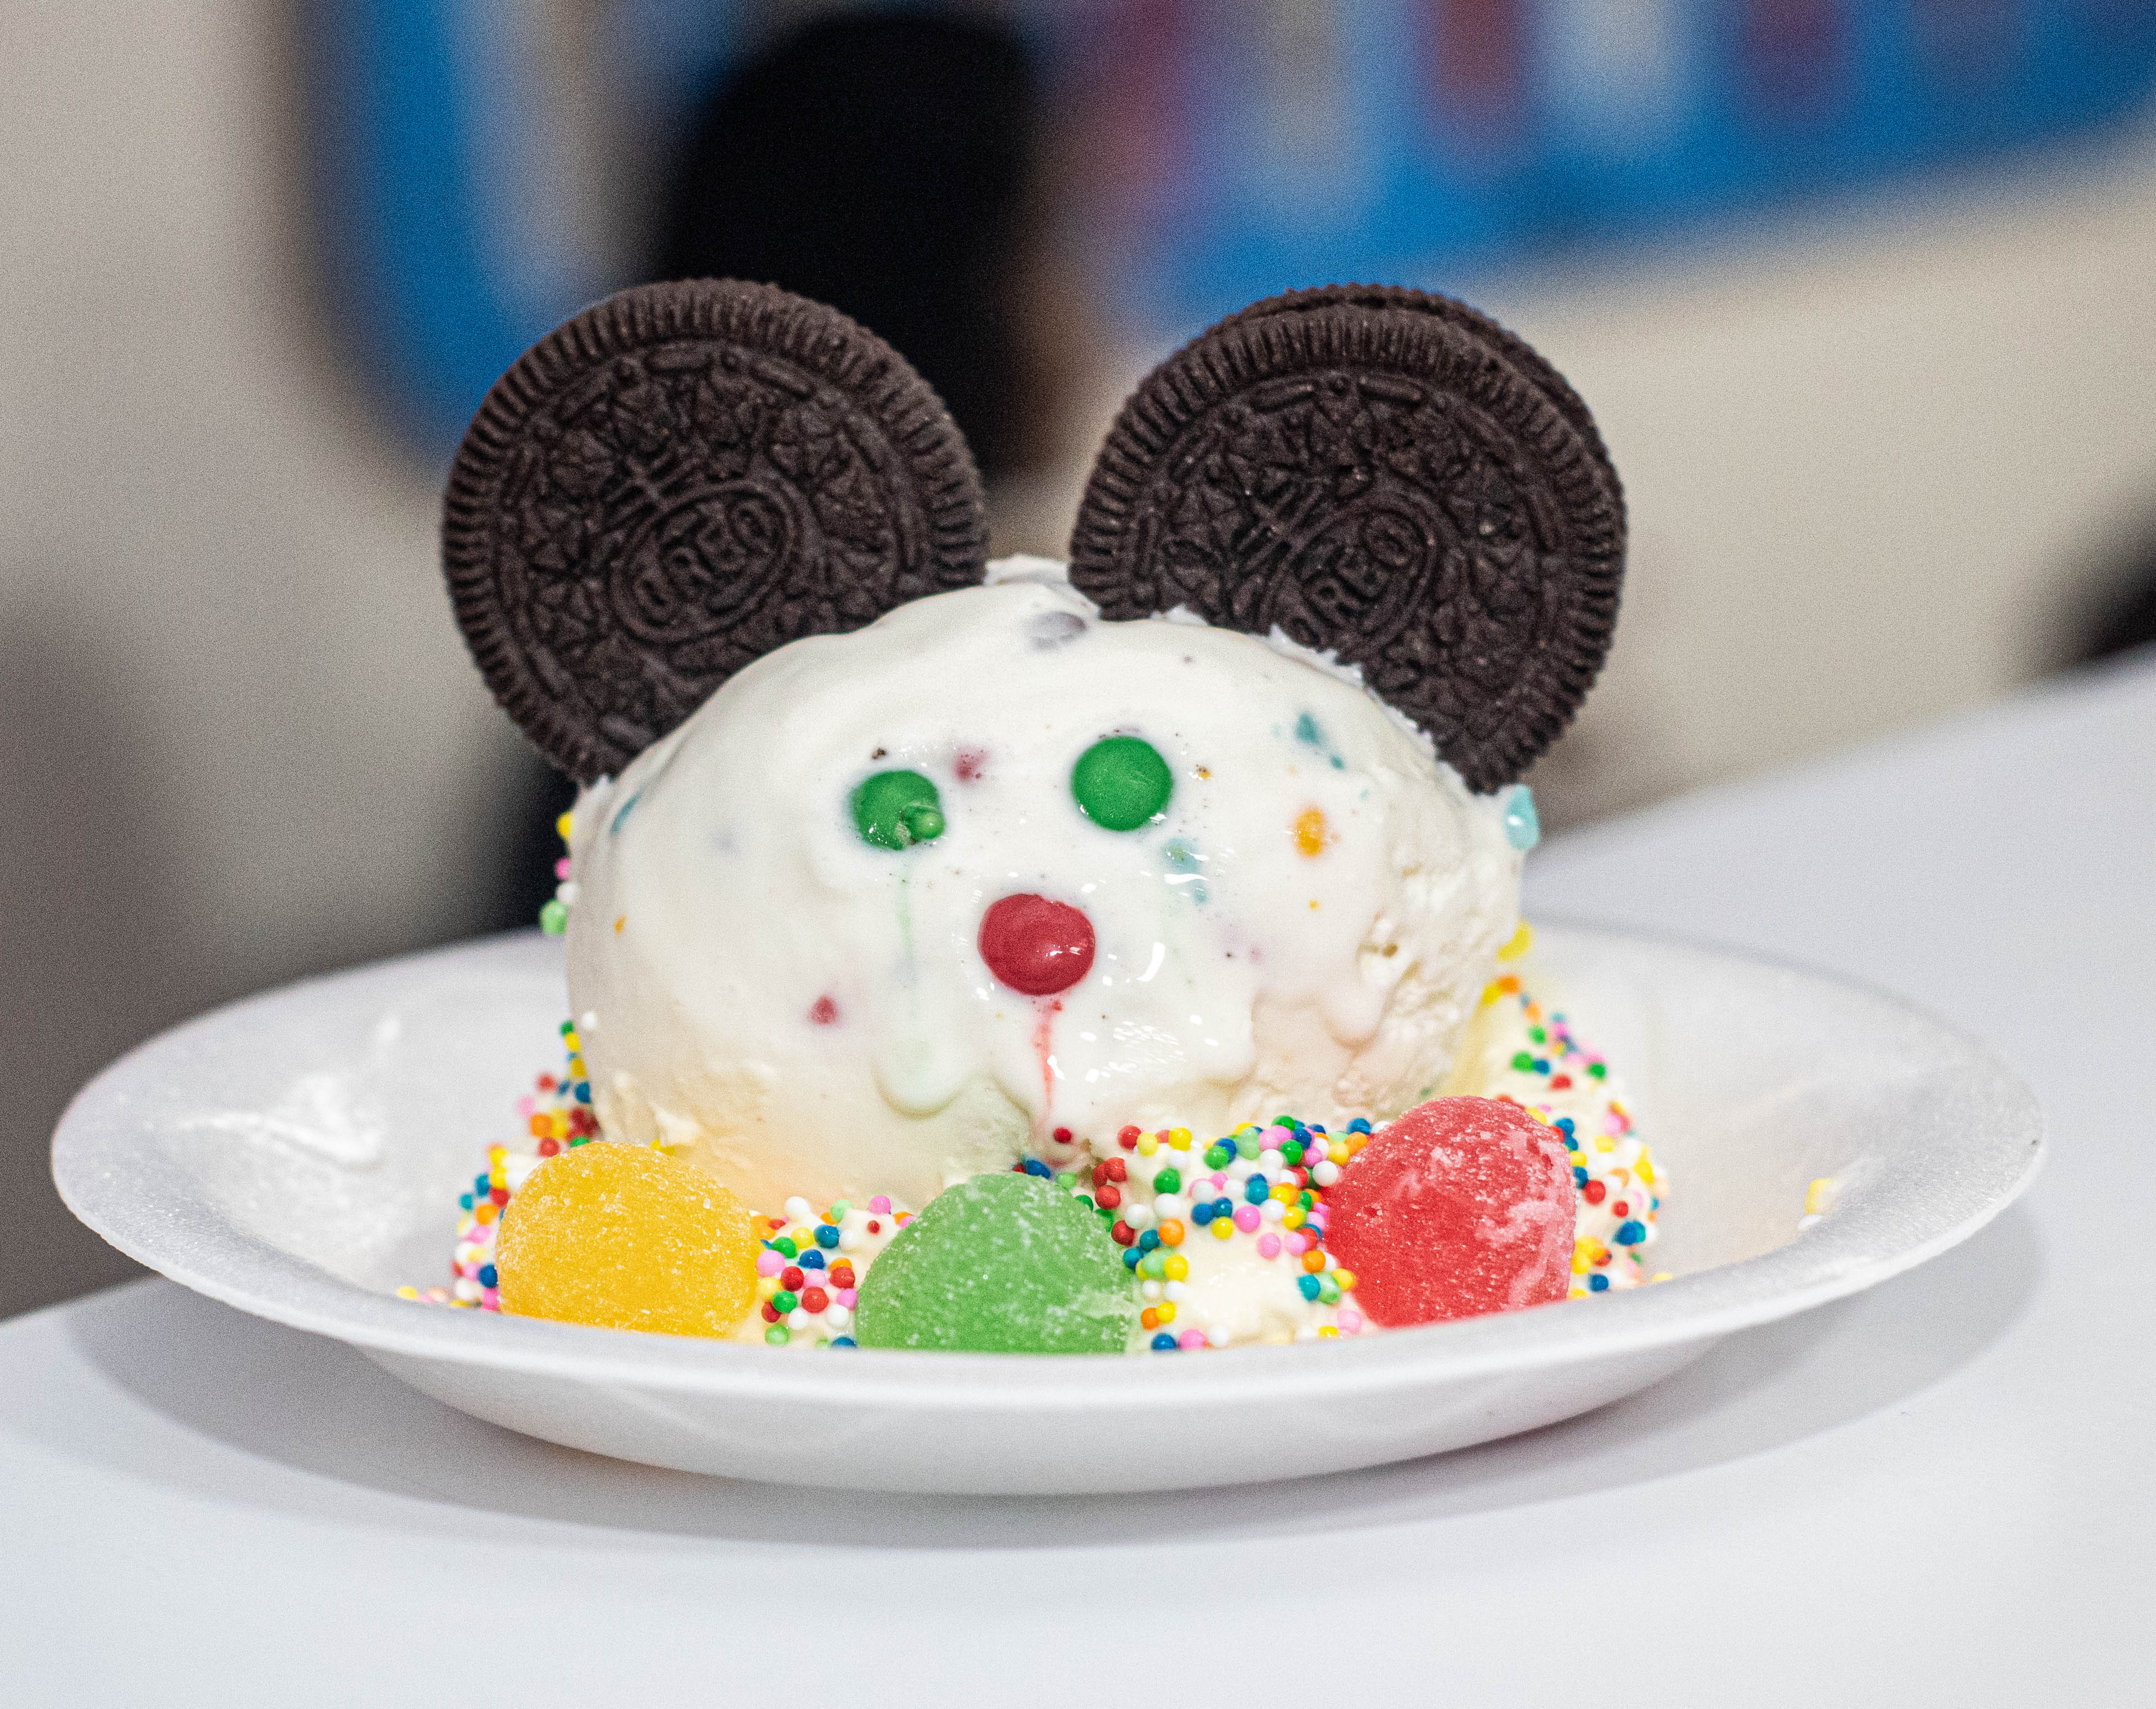
food, dessert, sweetness, dishware, serveware, sprinkles, confectionery, plate, dairy, baked goods, snack, baking, Cake decorating supply, cream, recipe, nonpareils, cooking, ice cream